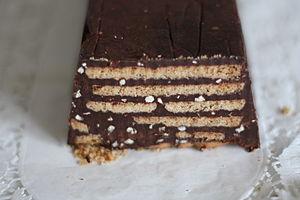
Le Kalter Hund — littéralement : chien froid — est une pâtisserie qui ne nécessite aucune cuisson et dont la concoction s’élabore généralement avec des gâteaux secs et du chocolat. Le Kalter Hund est couramment consommé en Allemagne. Il en existe diverses versions et appellations à travers le monde, mais sa recette première semble provenir de l'Europe de l'Est.